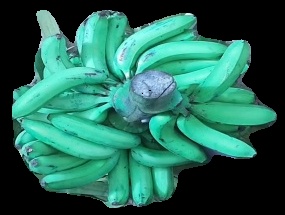
Variety: pachbale
Grade: grade3